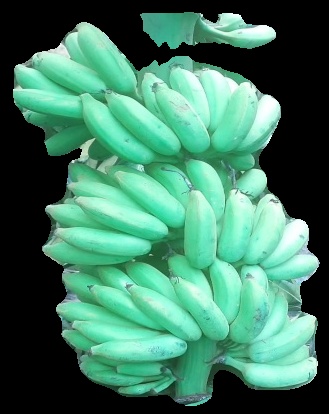
Variety: elakki-bale
Grade: grade1